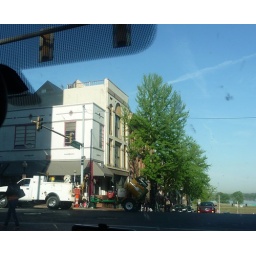
Union avenue and Front street with the Mississippi river in the background.